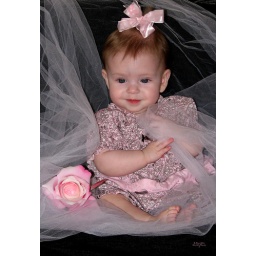
Beautiful Baby Girl (with pink rose in white and black background)